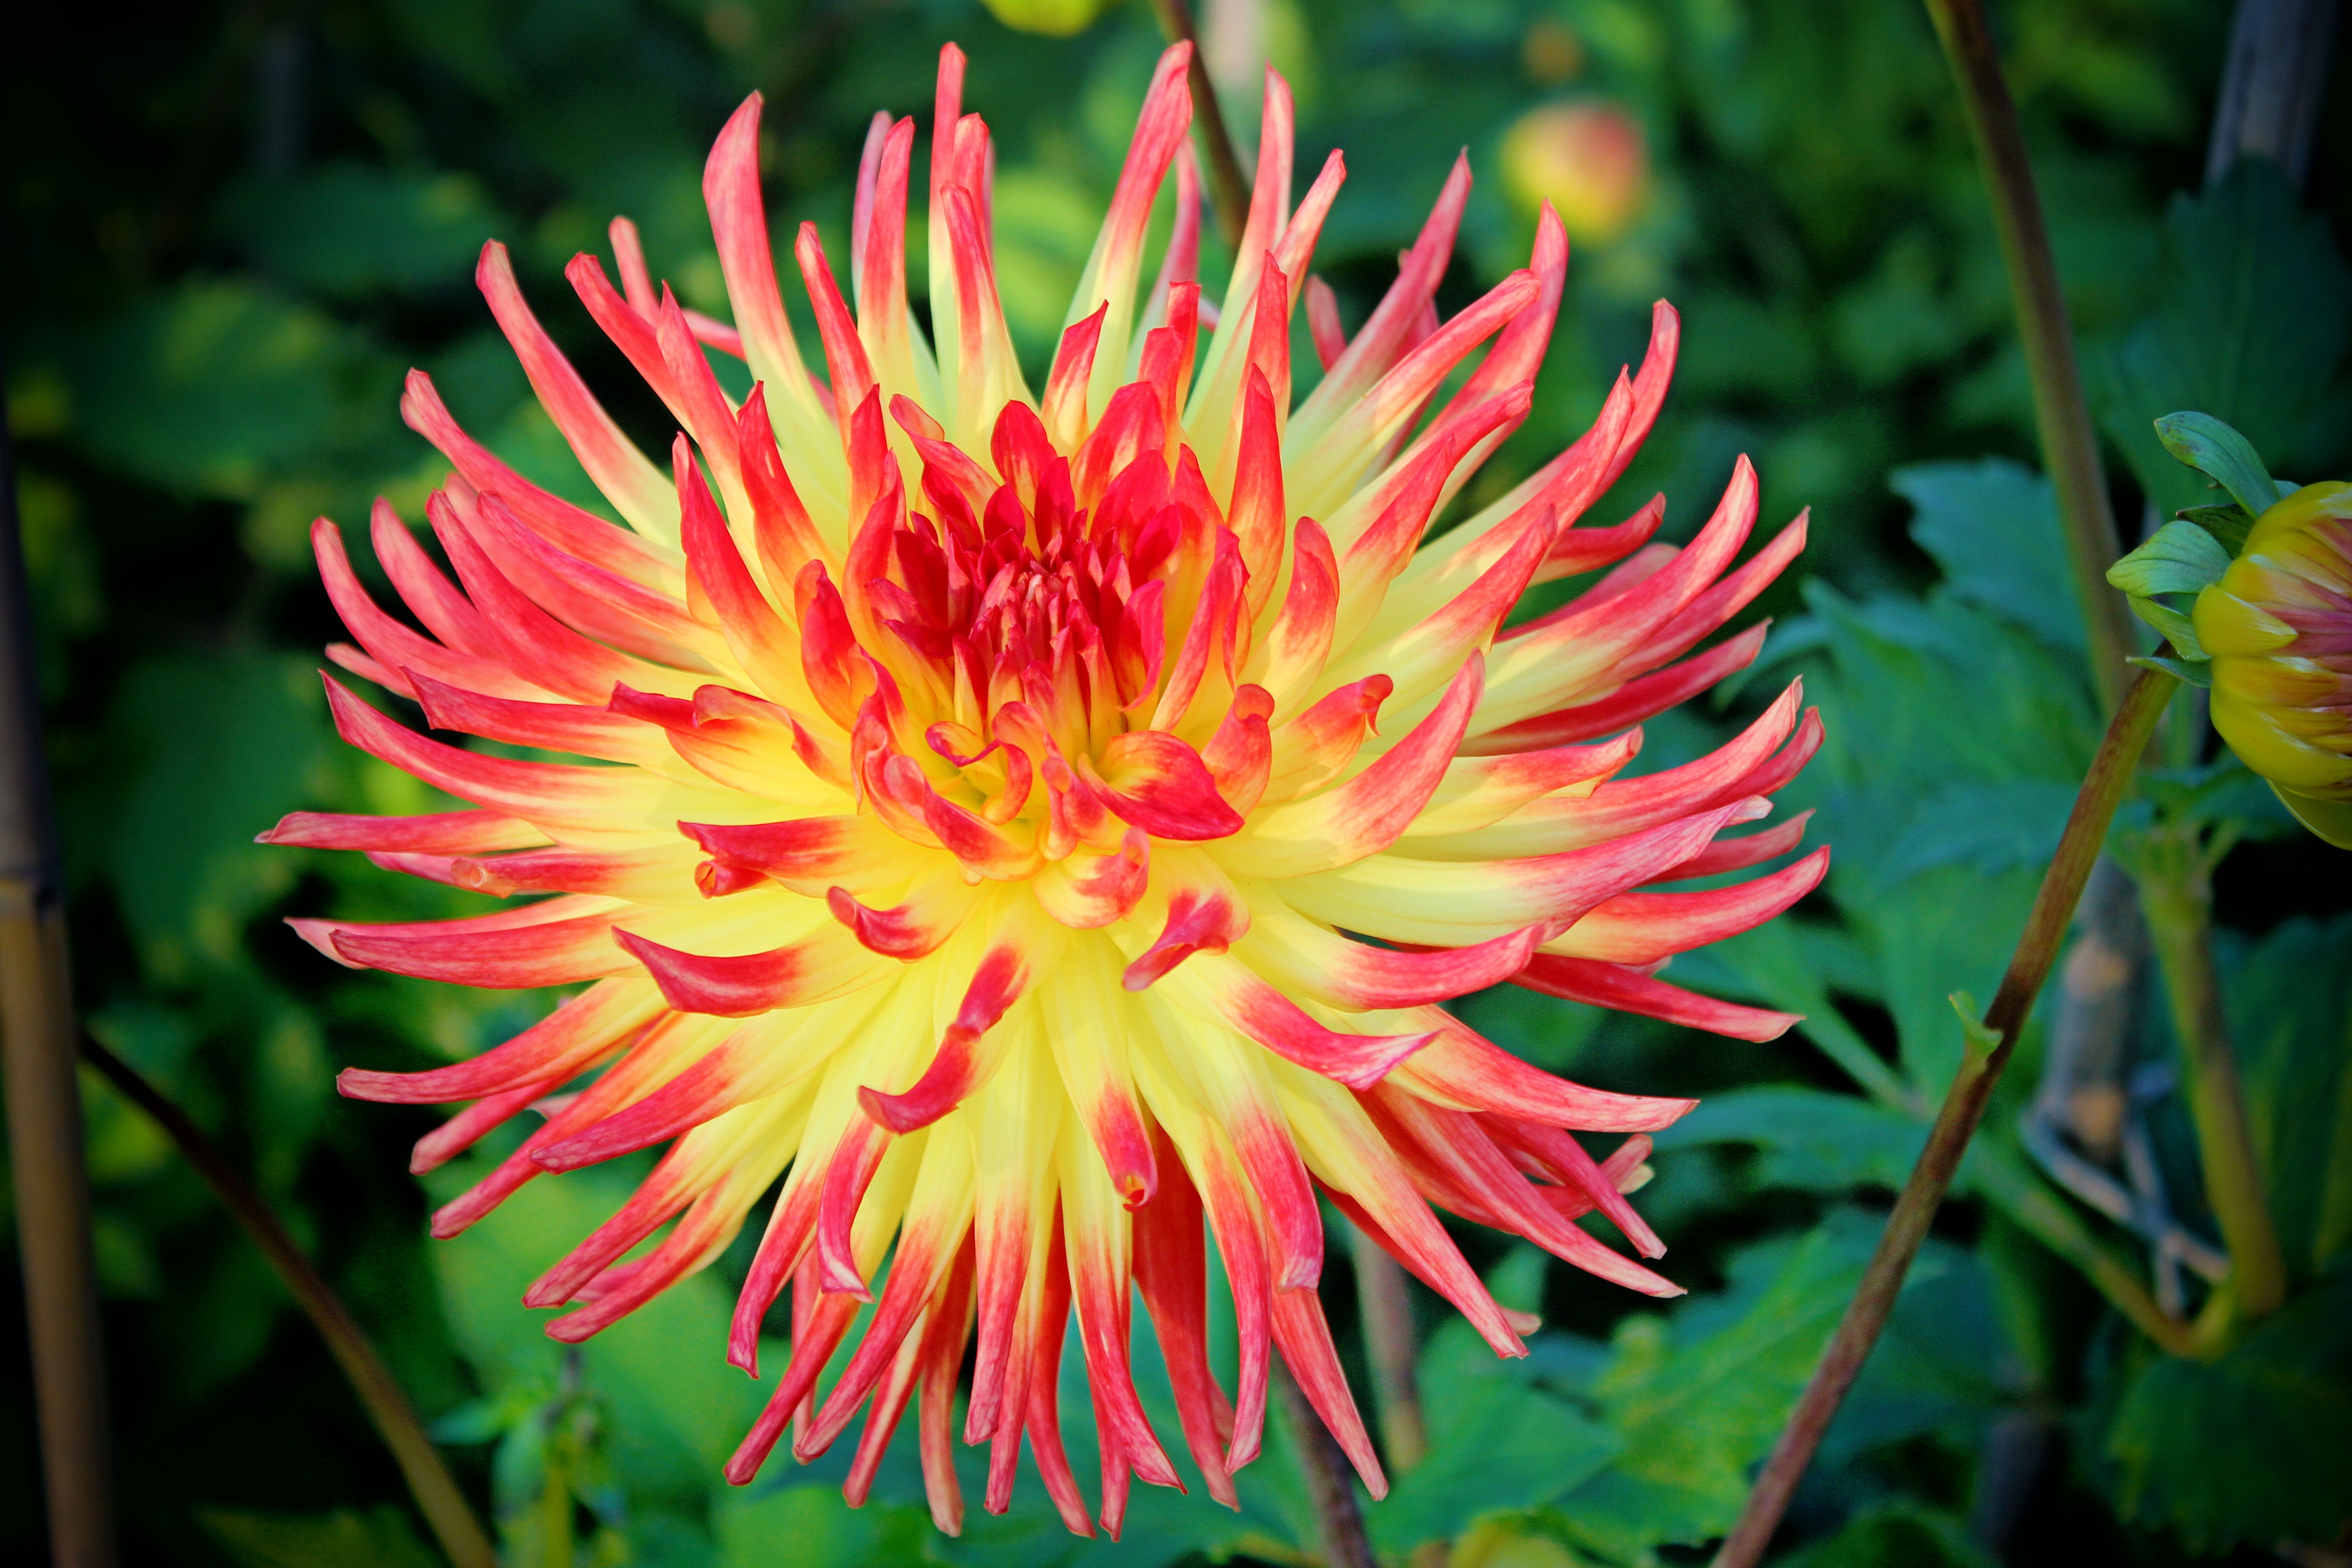
blossom, plant, flower, petal, bloom, botany, flora, wildflower, dahlia, late summer, dahlia garden, macro photography, flowering plant, daisy family, dahlia flower, land plant, proteales